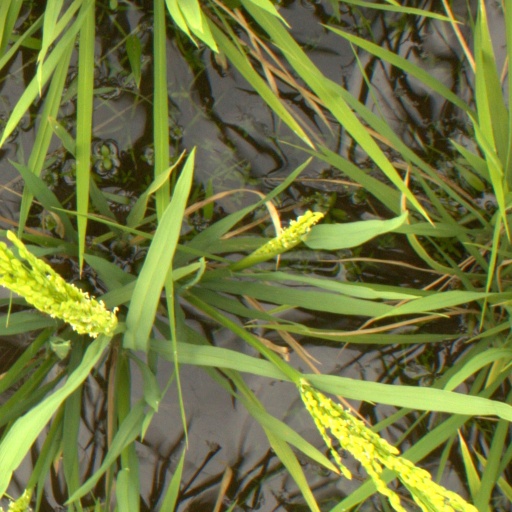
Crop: rice